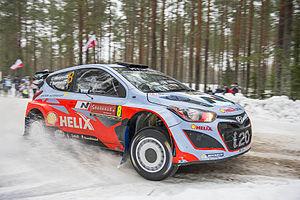
Juho Hänninen, né le 25 juillet 1981 à Punkaharju, est un pilote automobile finlandais de rallyes.